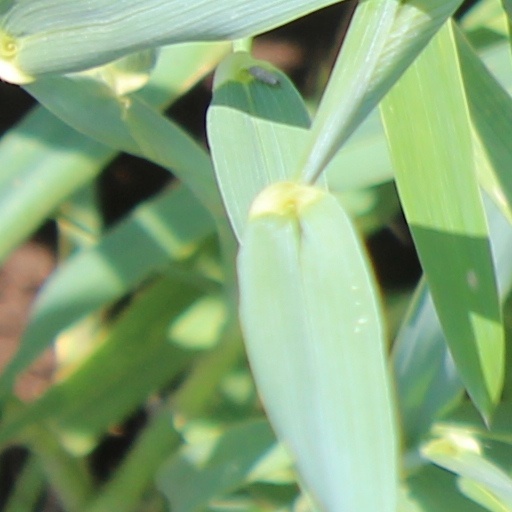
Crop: wheat